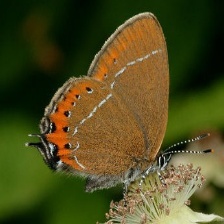
Species: BLACK HAIRSTREAK
Butterfly family (ImageNet category): lycaenid_butterfly